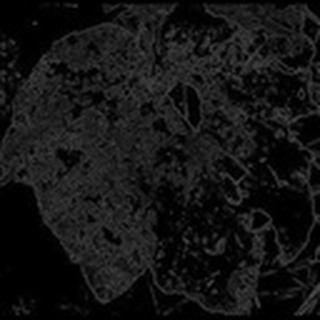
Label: cotton_powdery_mildew